Politics of Jersey

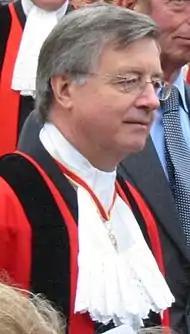
To this day, the tradition that the Bailiff wears red robes remains

Sir John Peyton became the Governor in 1603 after the death of Queen Elizabeth I. Peyton struggled with the Bailiff over converting the island from the dominant Calvinist religion to Anglicanism. In 1615, Jean Hérault was appointed Bailiff by the King, having been promised the role by letters patent in 1611. Peyton disputed this appointment, claiming it was the Governor's jurisdiction to appoint the Bailiff. Hérault asserted it was the King's jurisdiction to directly appoint the Bailiff. An Order in Council (dated 9 August 1615) sided with Hérault, which Hérault took to claim the Bailiff was the real head of government and the Governor was simply a military officer. To back his claims, he also cited that in the Norman administrative tradition, the Bailiffs had "no one above them except the Duke".